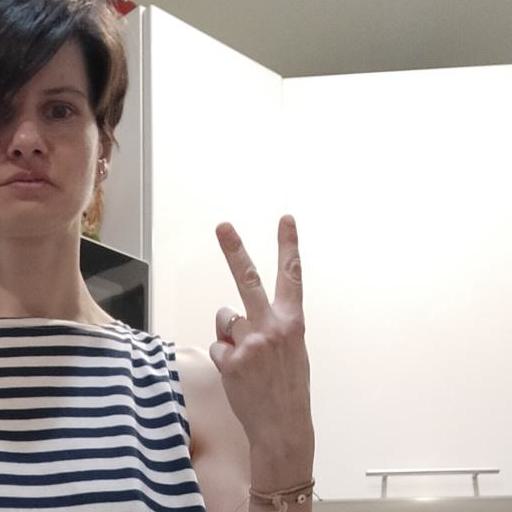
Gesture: peace_inverted